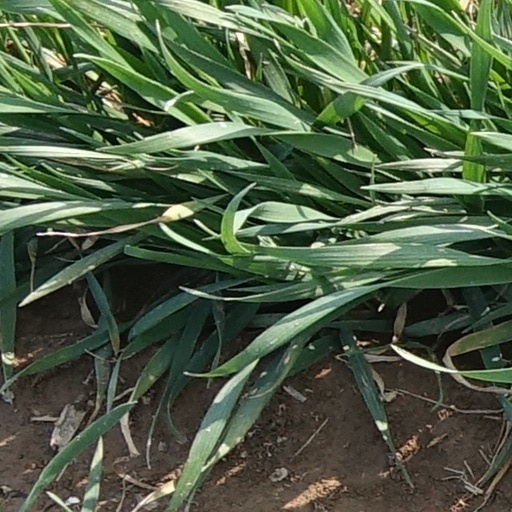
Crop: wheat